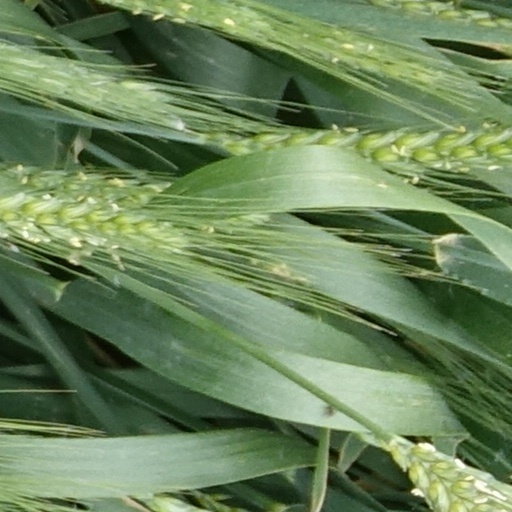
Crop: wheat